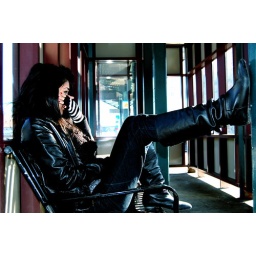
waiting for the train in the long island rail road station